Suspension of the 2019–20 NBA season

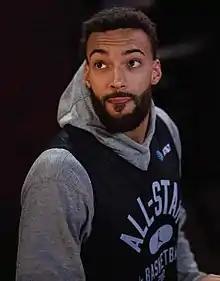
Rudy Gobert was the first NBA player to test positive for COVID-19.

On March 11, 2020, the National Basketball Association (NBA) announced the suspension of the 2019–20 season following Utah Jazz center Rudy Gobert testing positive for COVID-19, which occurred around the same time as COVID-19 lockdowns began in both the United States and Canada. Following this, on June 4, the NBA approved a plan to continue the 2019–20 season with 22 teams playing at Walt Disney World's ESPN Wide World of Sports Complex in the NBA bubble (the other 8 were eliminated from playoff contention), which began with exhibition scrimmages starting on July 22 and concluded with Game 6 of the 2020 NBA Finals on October 11.